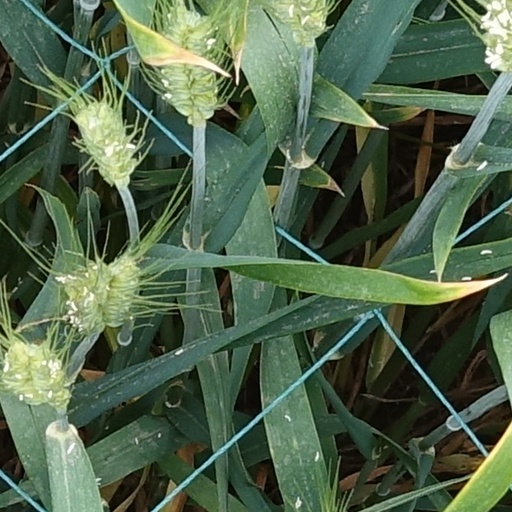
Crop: wheat